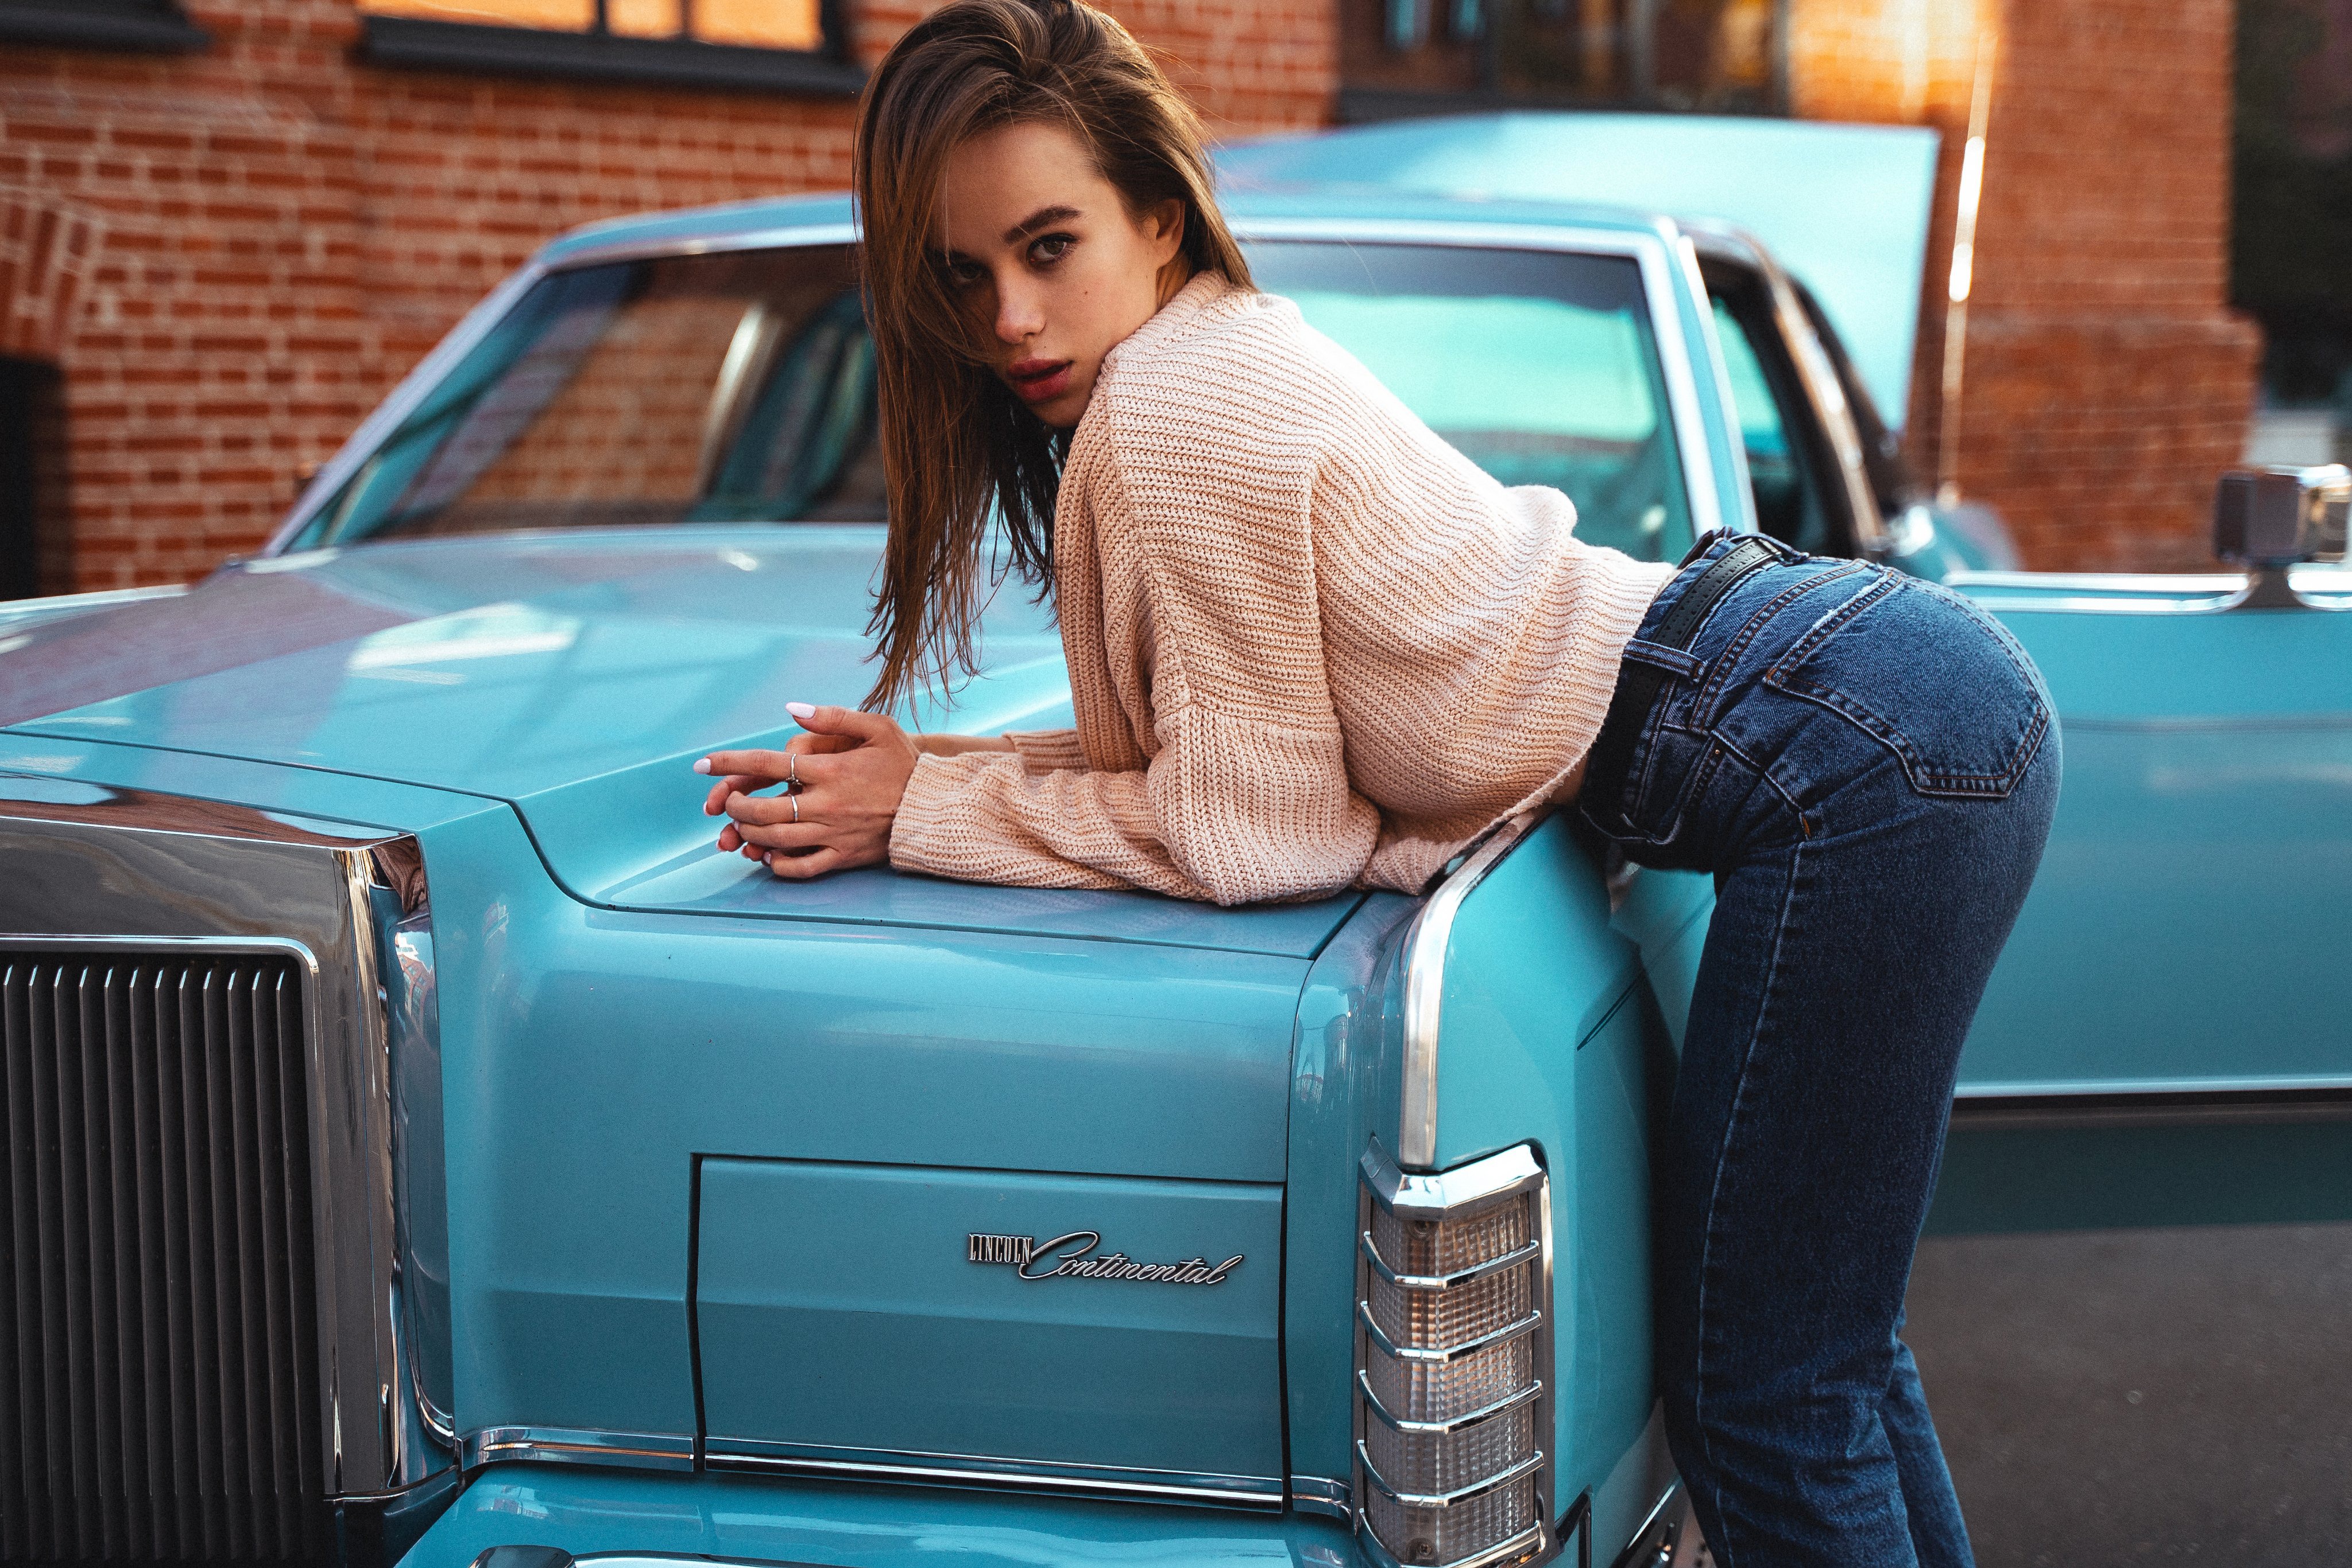
women, lady, model, person, photography, wallpaper, car, vehicle, green, hood, blue, automotive lighting, automotive design, motor vehicle, azure, grille, automotive tire, street fashion, vehicle door, fender, automotive exterior, aqua, waist, personal luxury car, electric blue, bumper, headlamp, automotive wheel system, classic, human leg, hardtop, windshield, classic car, full size car, family car, brown hair, mid size car, luxury vehicle, auto part, denim, antique car, automotive window part, t shirt, sitting, custom car, street, vintage car, photo shoot, city car, sedan, transport